Finnish Civil War prison camps

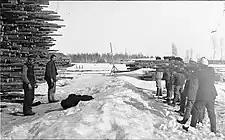
Two Red Guard members in front of a firing squad in Varkaus

Before the establishment of the Political Offence Court ("Valtiorikosoikeus"), more than 5,000 capitulated Reds were executed by the decisions of the local Courts-martial. The mass executions had started in February under the instructions given by the Commander-in-Chief Carl Gustaf Emil Mannerheim. Courts-martial divided the prisoners into three groups: The first group included Red Guard leaders and members of the Red administration as well as all Reds accused of war crimes like murders, arson and looting, who were mostly given death penalties. The second group consisted of all other Red Guard members and associates, who were given prison sentences. The third group was categorized as innocent and released.